Never Gonna Snow Again

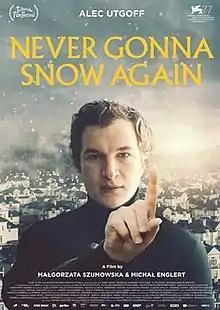
Film poster

Never Gonna Snow Again is a 2020 Polish-German comedy-drama film directed by Małgorzata Szumowska and Michał Englert. It stars Alec Utgoff, Maja Ostaszewska, Agata Kulesza, Weronika Rosati, Katarzyna Figura, Andrzej Chyra, Łukasz Simlat, and Krzysztof Czeczot.